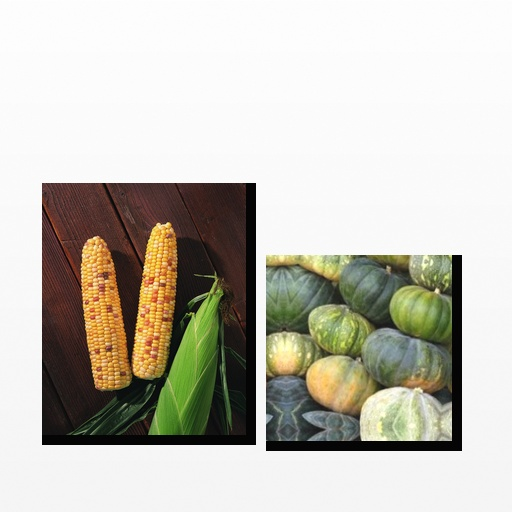
Food items: corn, pumpkin